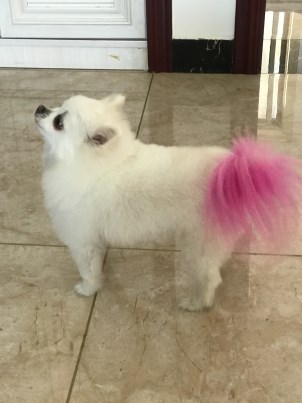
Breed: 1936-n000005-Pomeranian